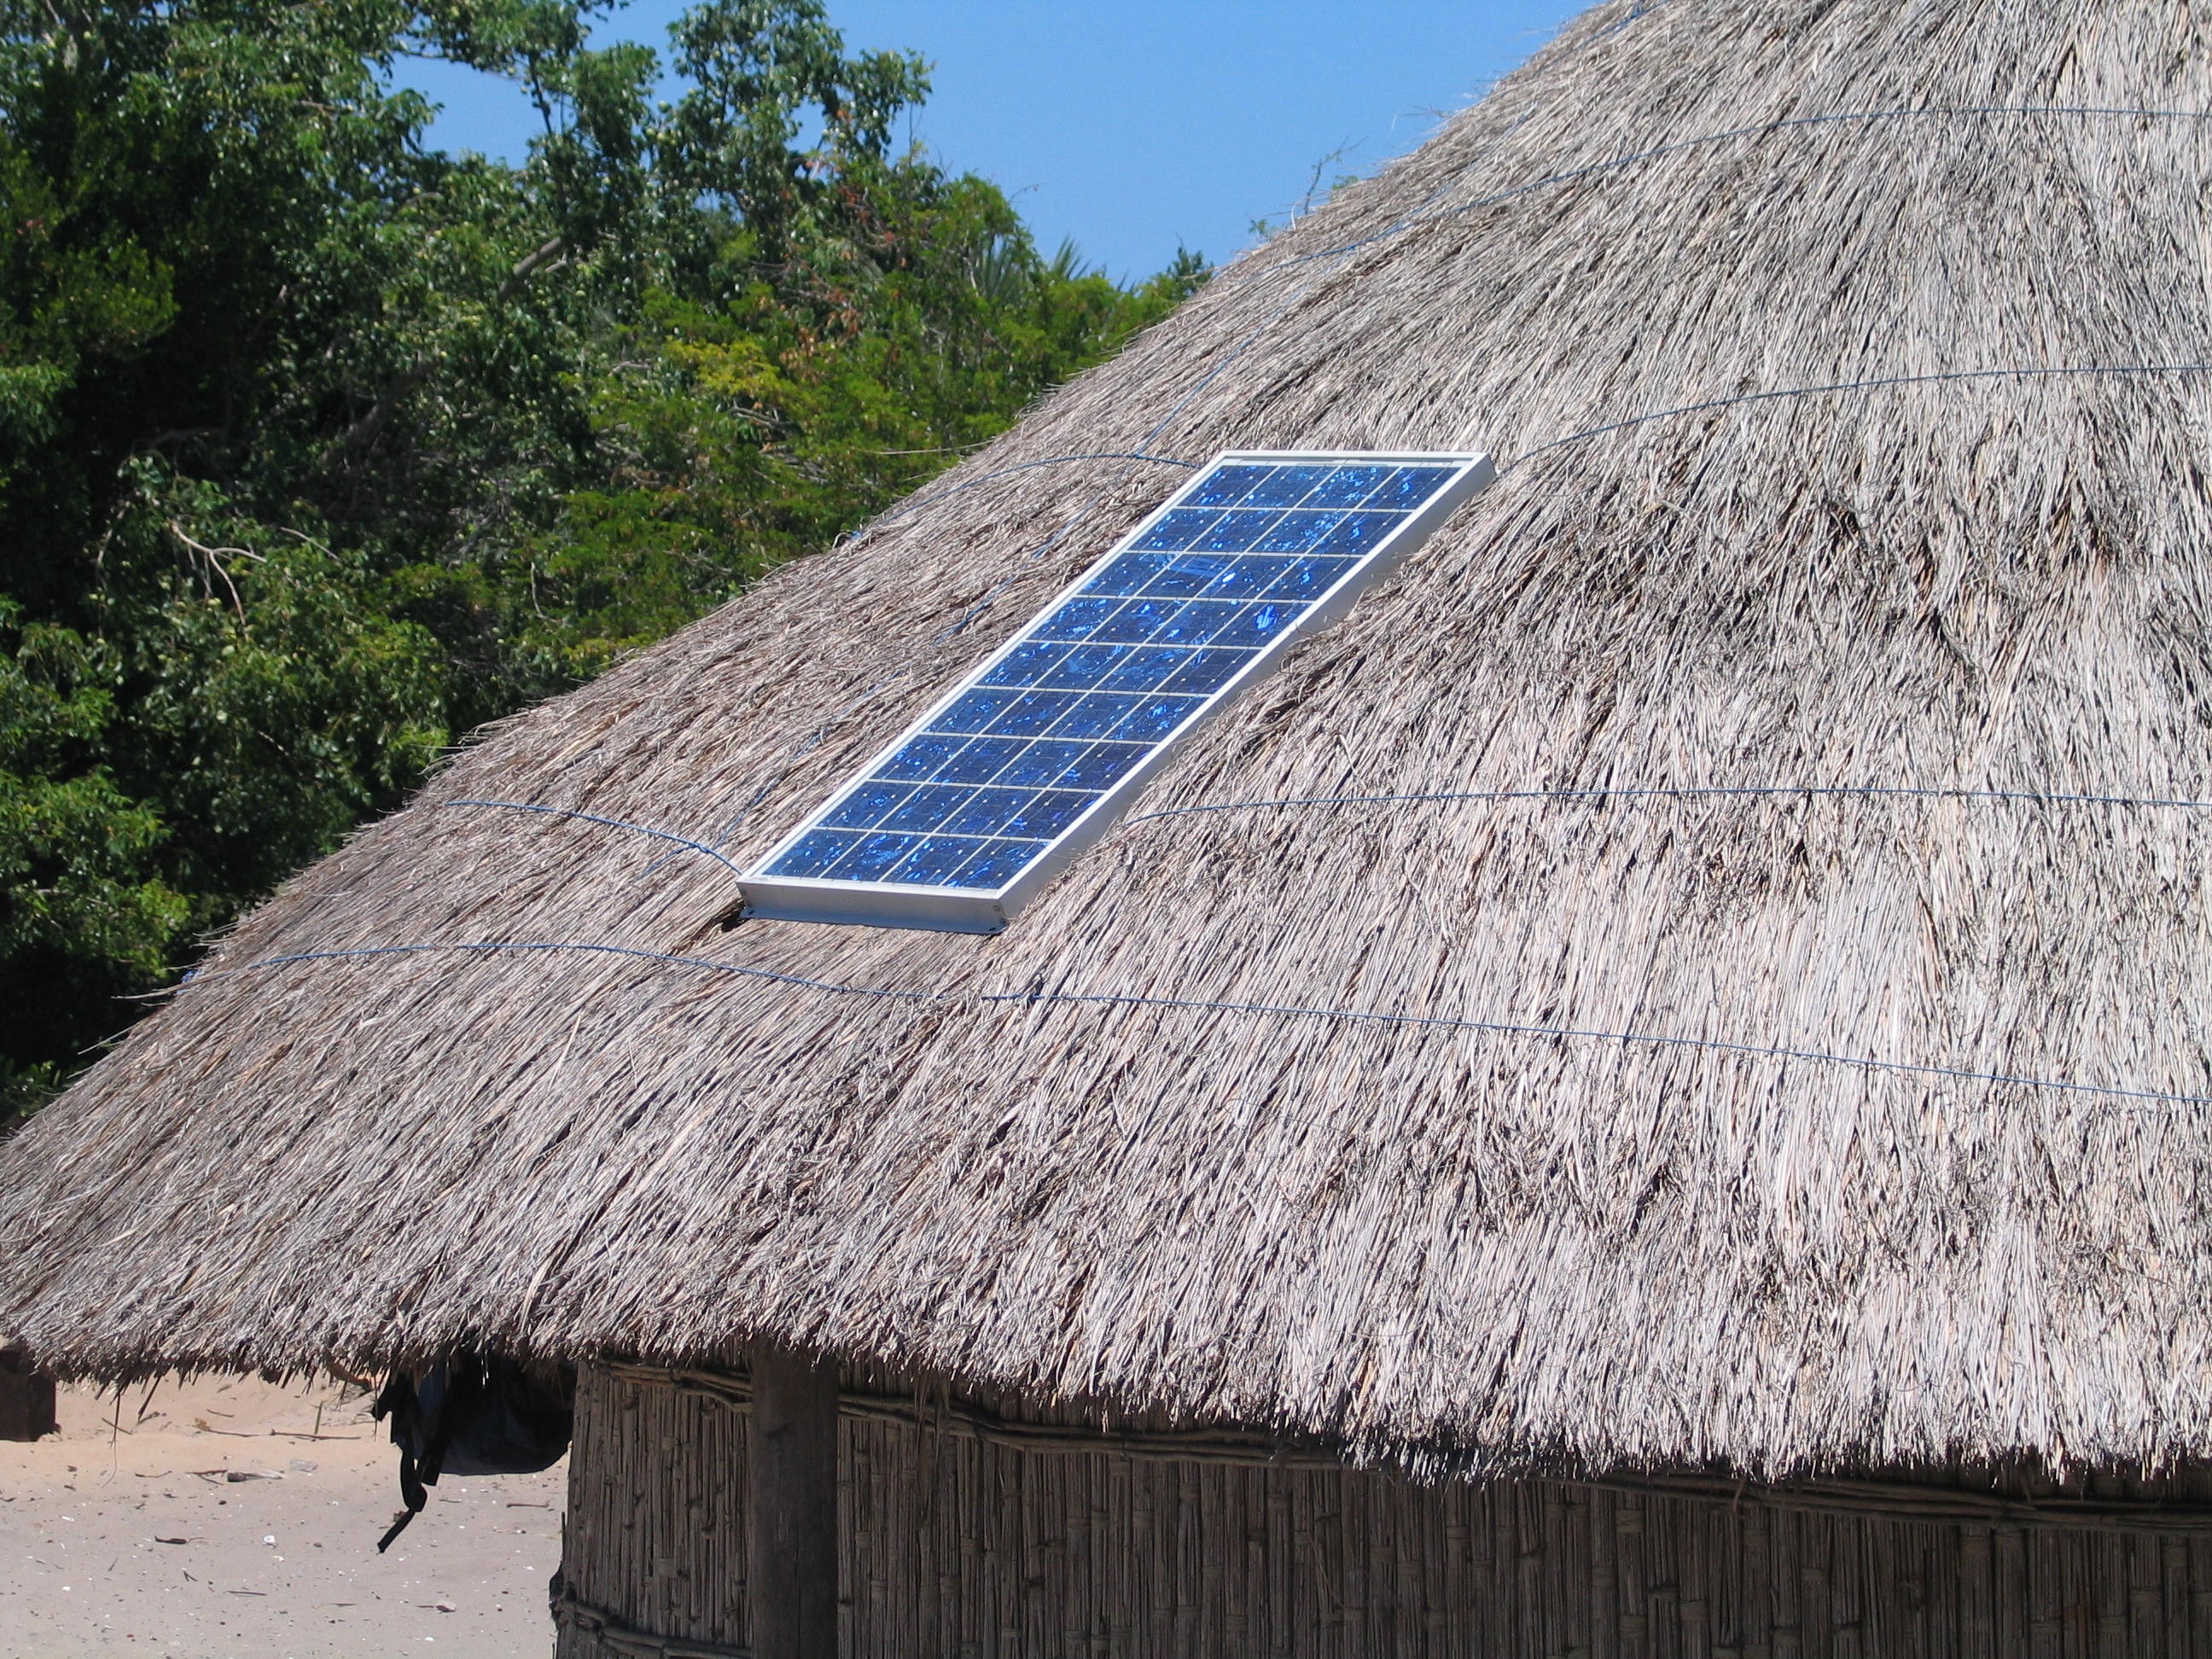
sun, house, roof, rooftop, hut, environment, green, africa, environmental, electricity, solar, energy, alternative, solar panel, power, straw, conservation, electric, panel, thatching, renewable, outdoor structure